Toby Kiers

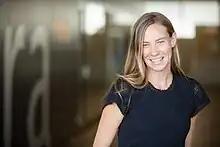

Toby Kiers is an American evolutionary biologist who is a University Research Chair and professor at Vrije Universiteit Amsterdam. Kiers pioneered an economic interpretation of the interactions and exchanges between plants, fungi and microbes in mycorrhizal networks. She co-founded the Society for the Protection of Underground Networks (SPUN). Kiers is a 2023 Spinoza laureate.